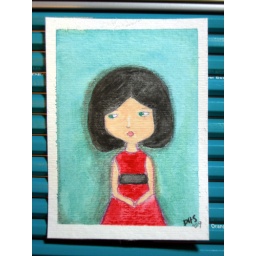
girl in red dress